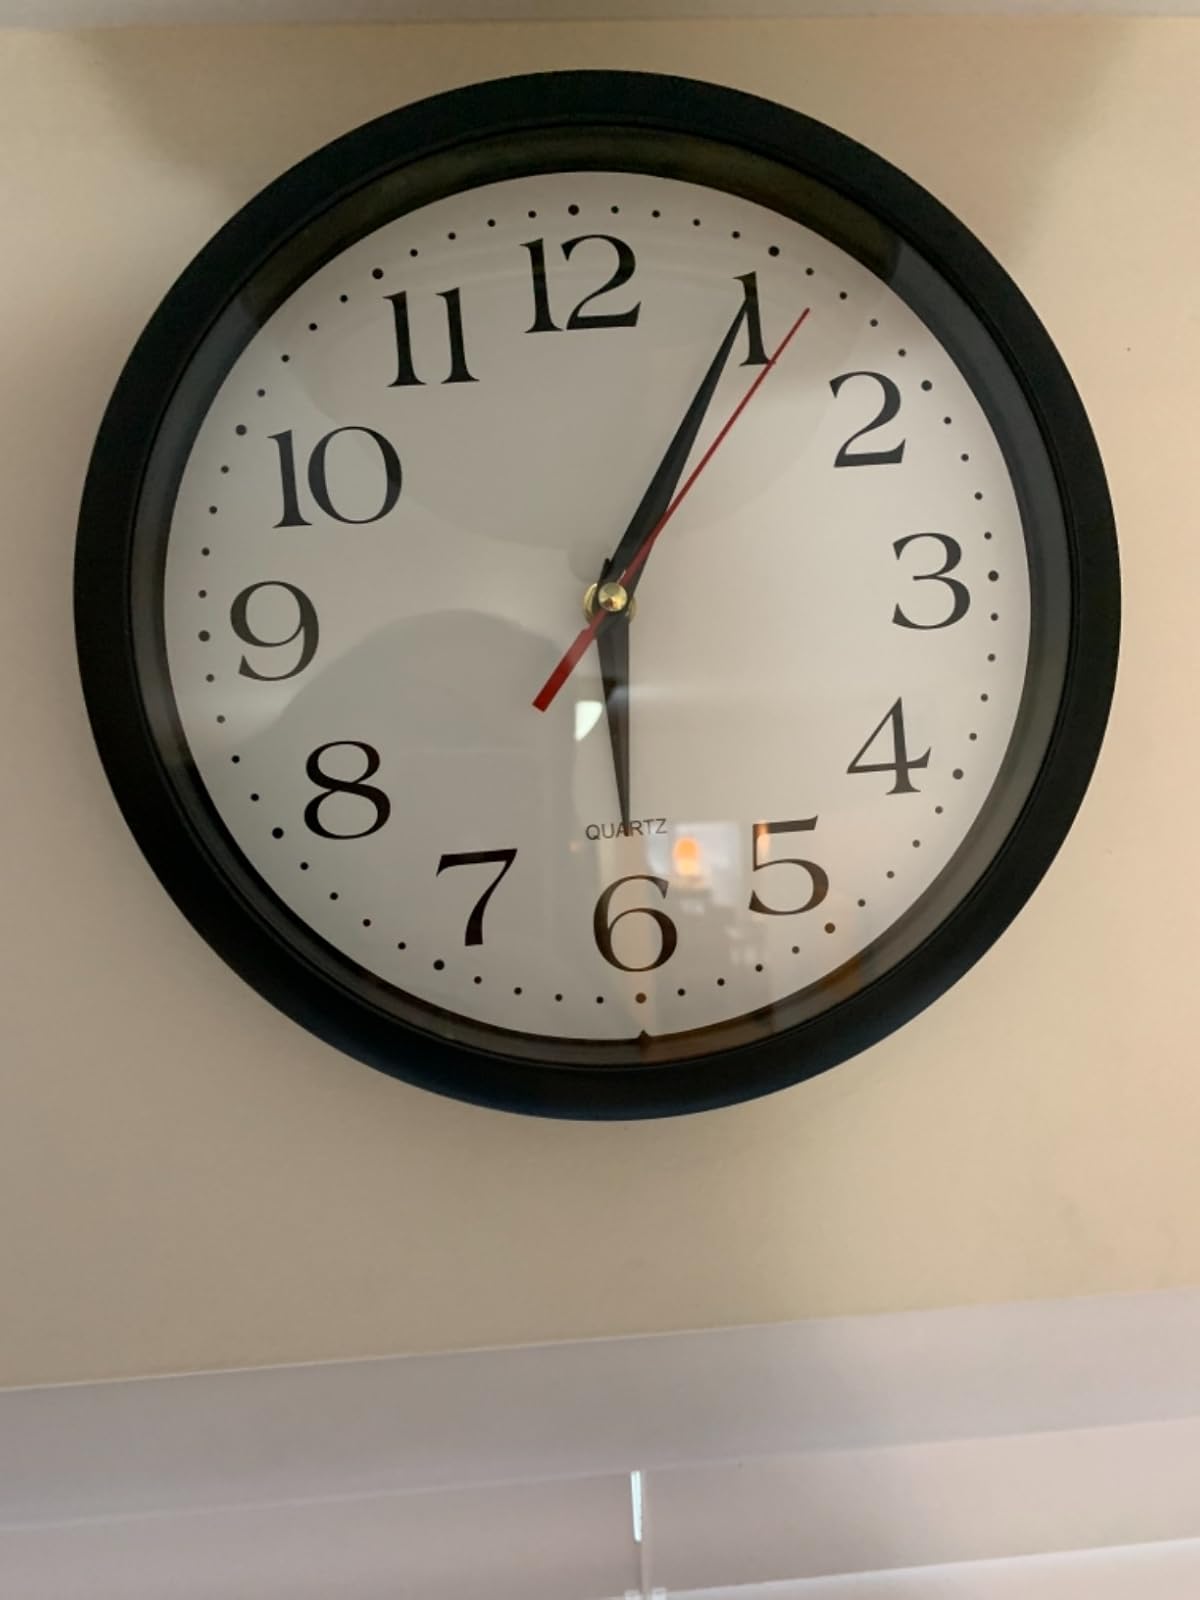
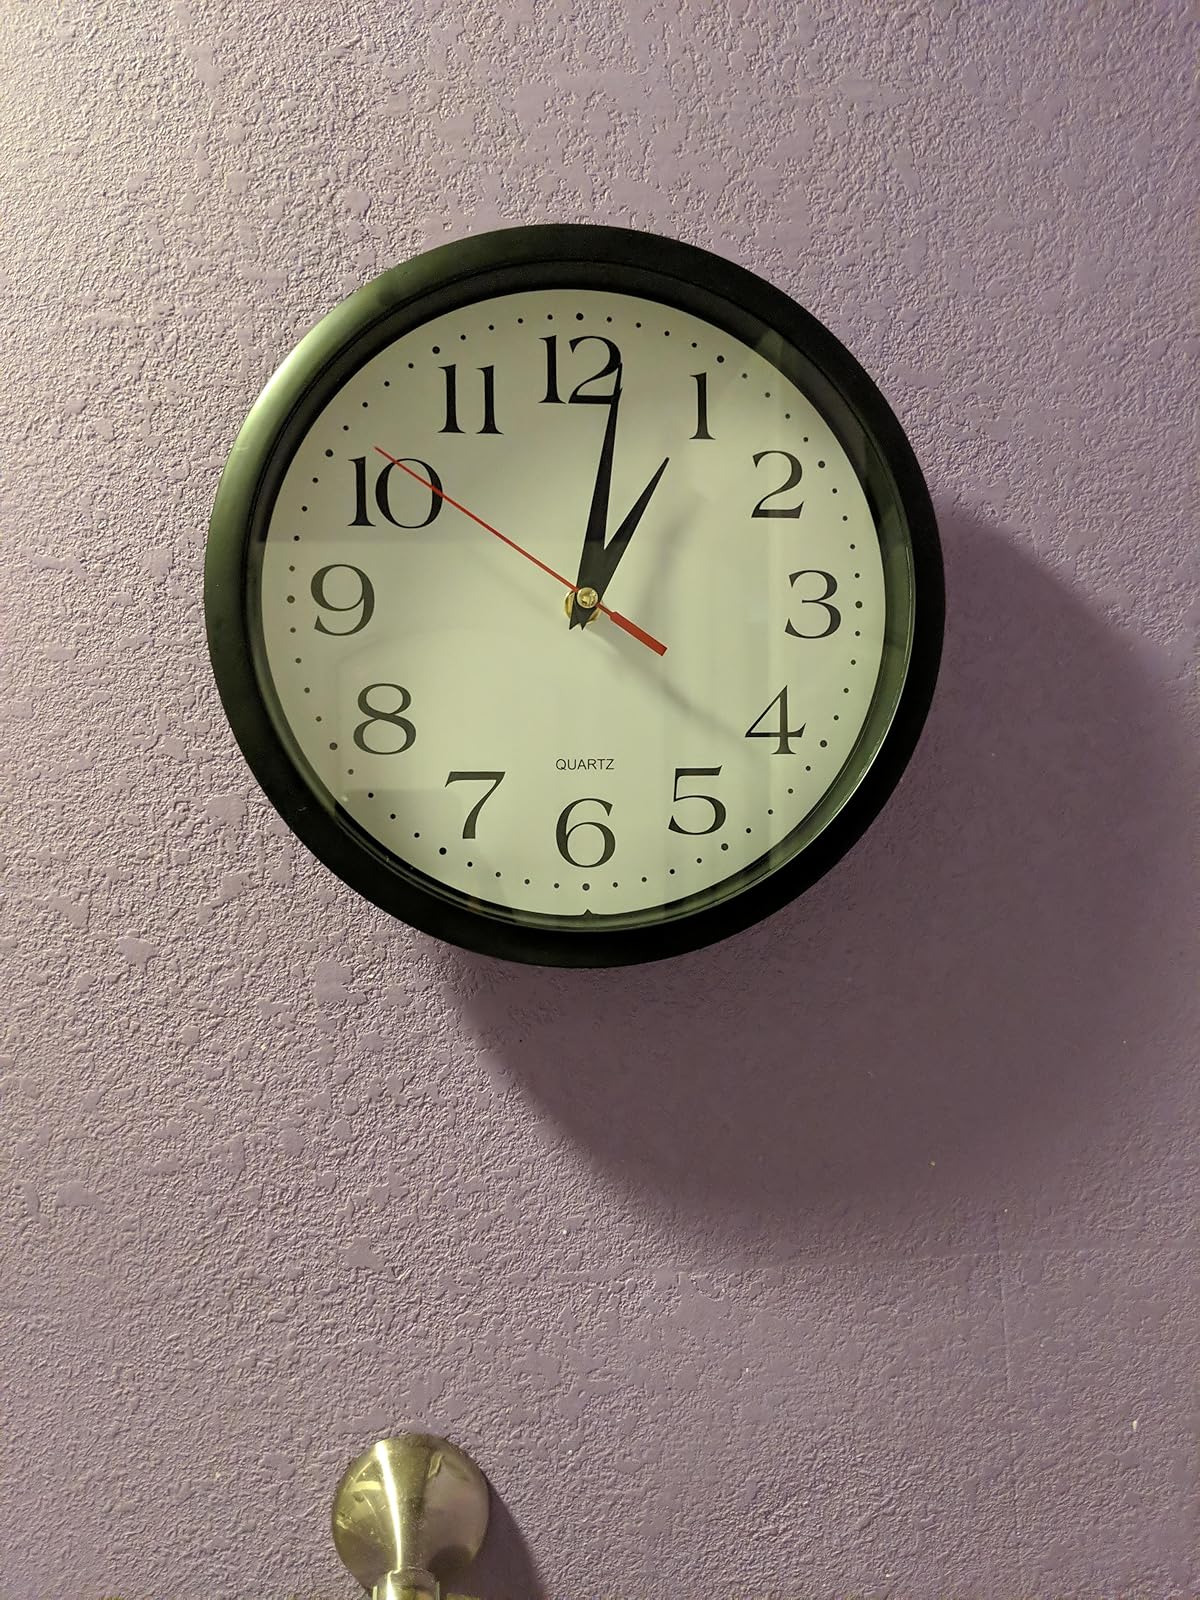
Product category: clock
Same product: yes